Claudia Nystad

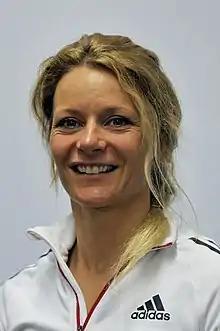

Claudia Nystad ( Künzel, born 1 February 1978) is a German top-level woman cross-country skier. She was born in Zschopau, East Germany, and represents the sports club WSC Erzgebirge Oberwiesenthal. Besides her civilian sports career, she serves as a sports soldier with the German Federal Armed Forces.